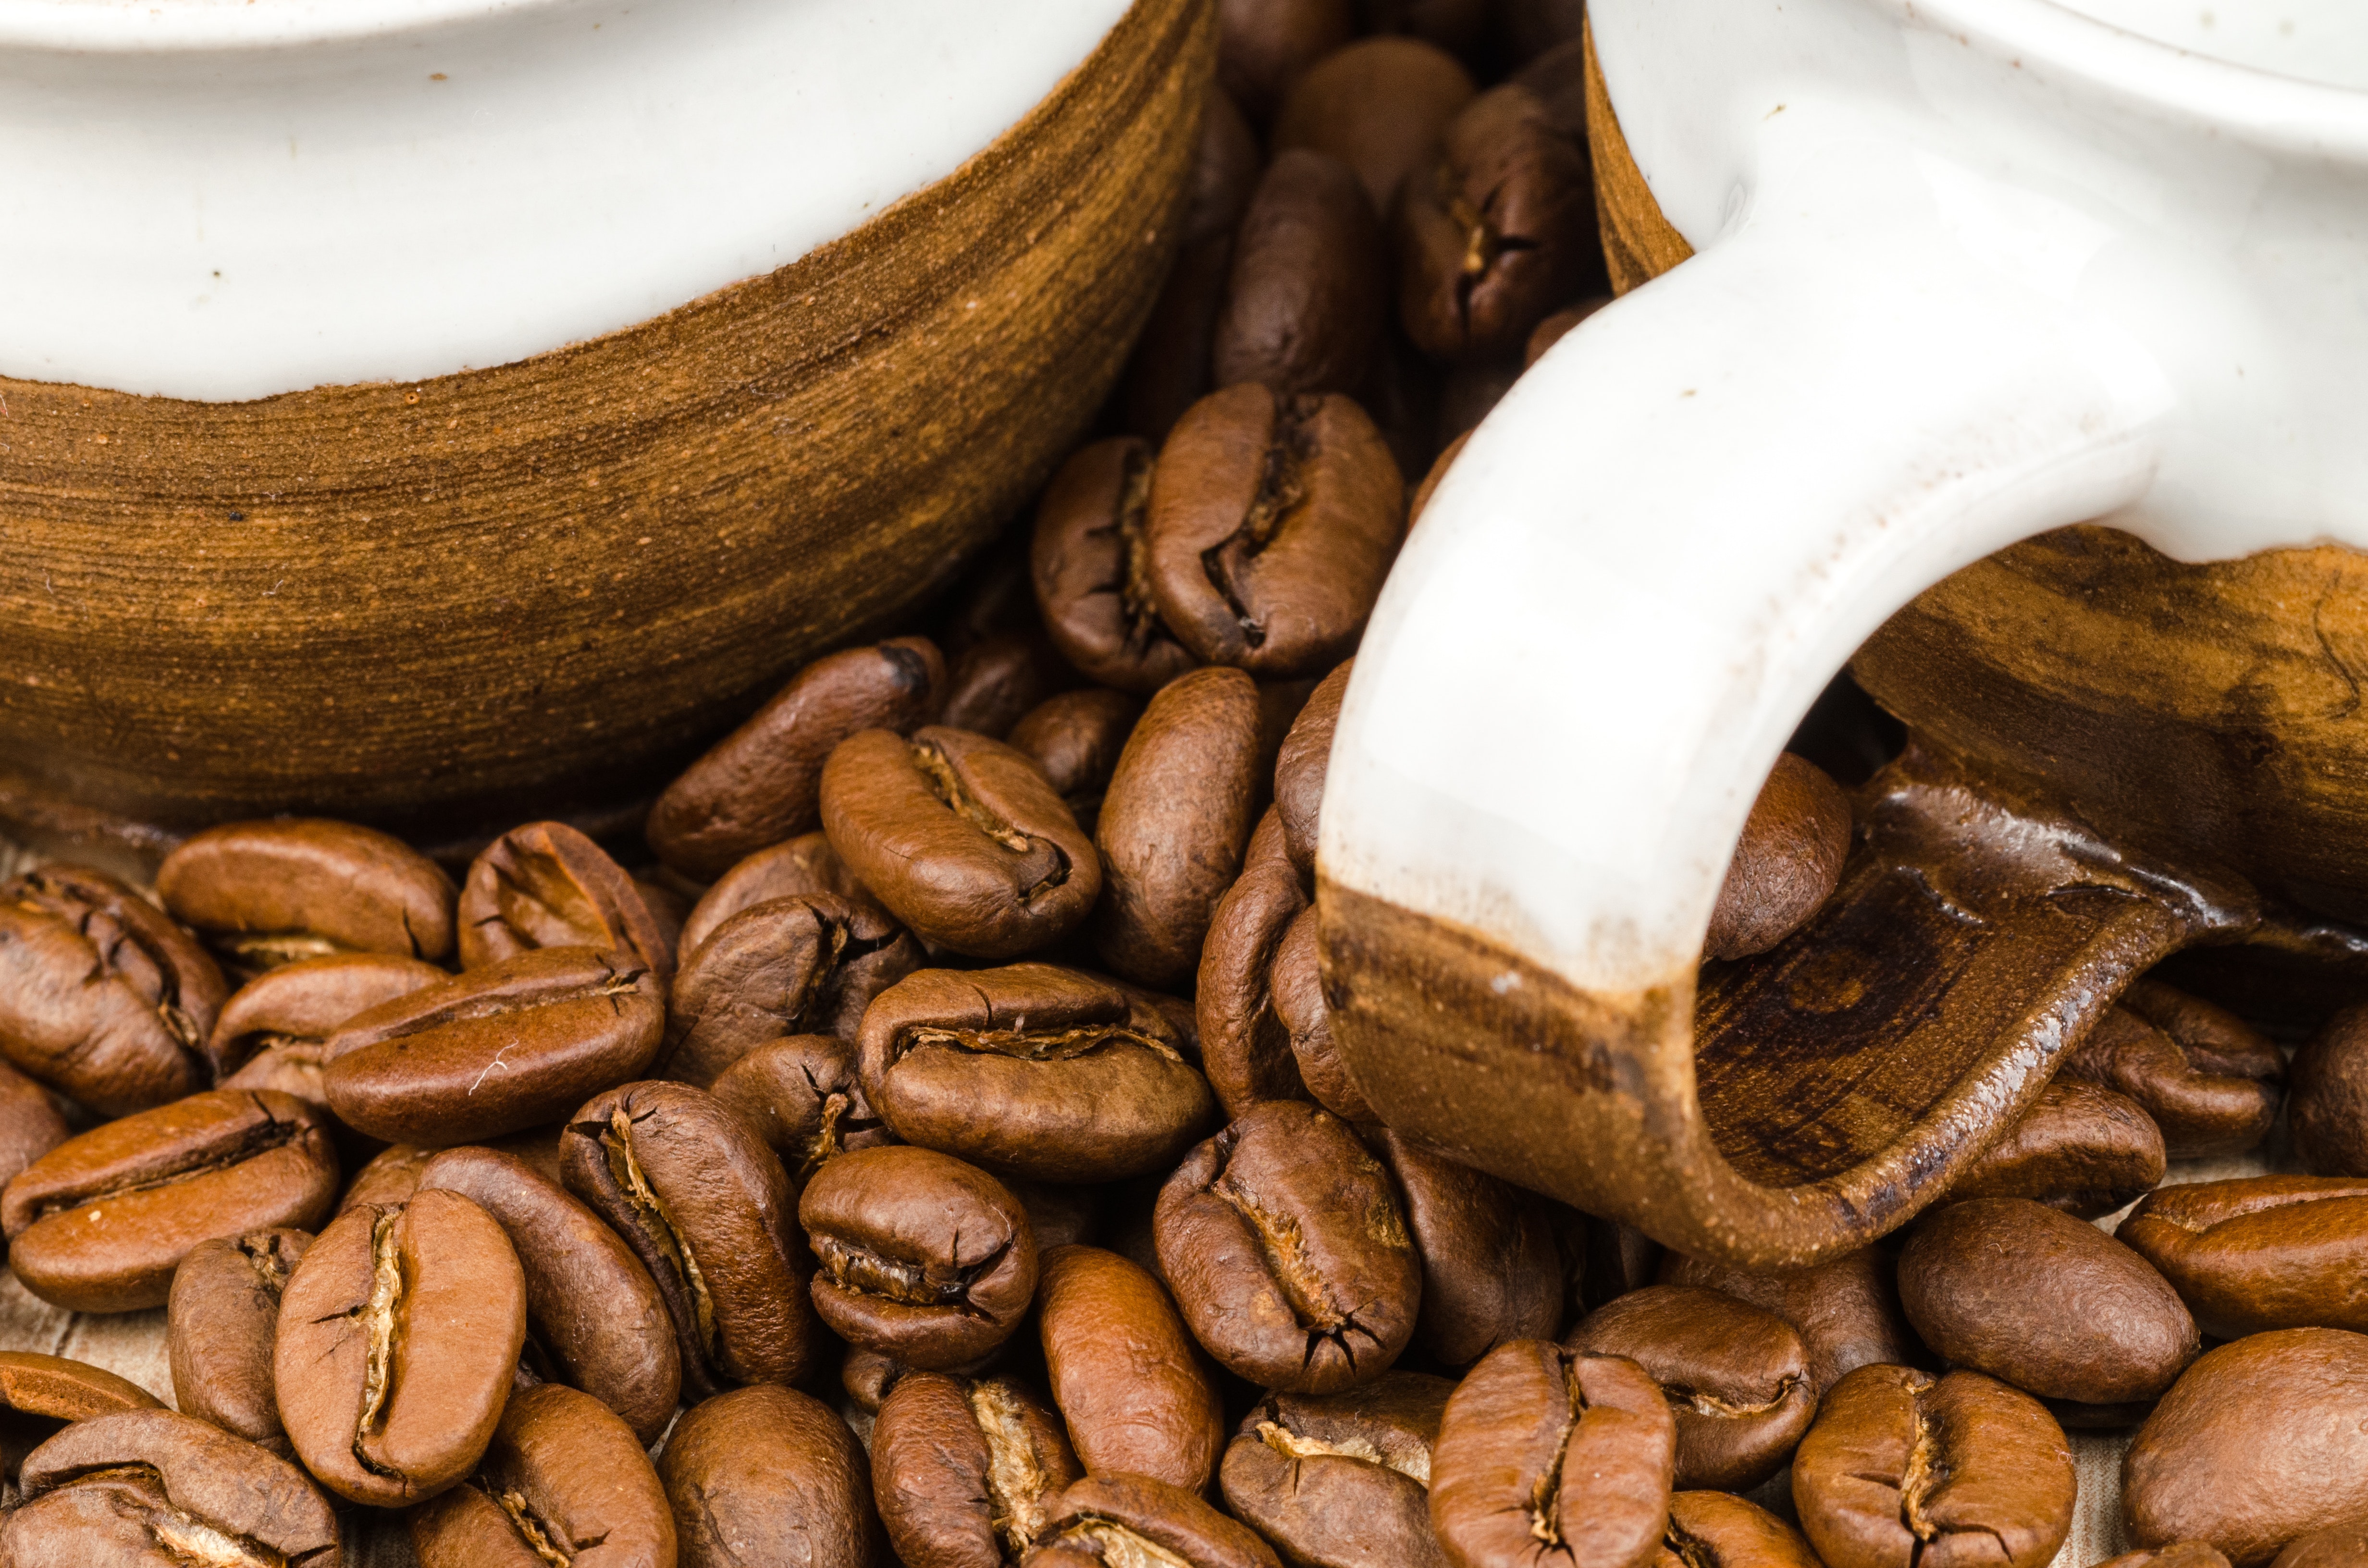
caffeine, jamaican blue mountain coffee, Java coffee, kona coffee, food, instant coffee, Single origin coffee, stimulant, plant, nuts seeds, nut, superfood, drink, coffee, cup, cocoa bean, produce, kopi luwak